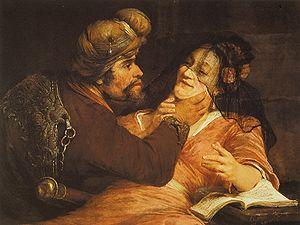
La prostitution désigne une forme d'échange économico-sexuel ponctuelle, explicite et préalablement négociée. Elle recouvre généralement un espace social hétérogène composé souvent d’individus issus de milieux modestes ou très modestes, parfois marginaux, qui trouvent dans cette activité un moyen d’existence et de subsistance. Elle est à 80 % exercée par des femmes même s'il existe une prostitution masculine. Les études sur la prostitution montrent que « l'immense majorité des clients de la prostitution sont des hommes ». En France, selon les chiffres de la proposition de loi visant à sanctionner les clients de prostituées de 2013, 99 % des clients sont des hommes alors que 85 % des prostituées sont des femmes. En 2012, de 40 à 42 millions de personnes se prostituent dans le monde, neuf sur dix d'entre elles dépendent d'un proxénète et les trois quarts d'entre elles ont entre 13 et 25 ans. Le statut légal de la prostitution varie selon les pays et peut également être classé de l'illégalité aux activités légales professionnelles. En 2010, les revenus annuels de la prostitution sont estimés à plus de 187 milliards de dollars.